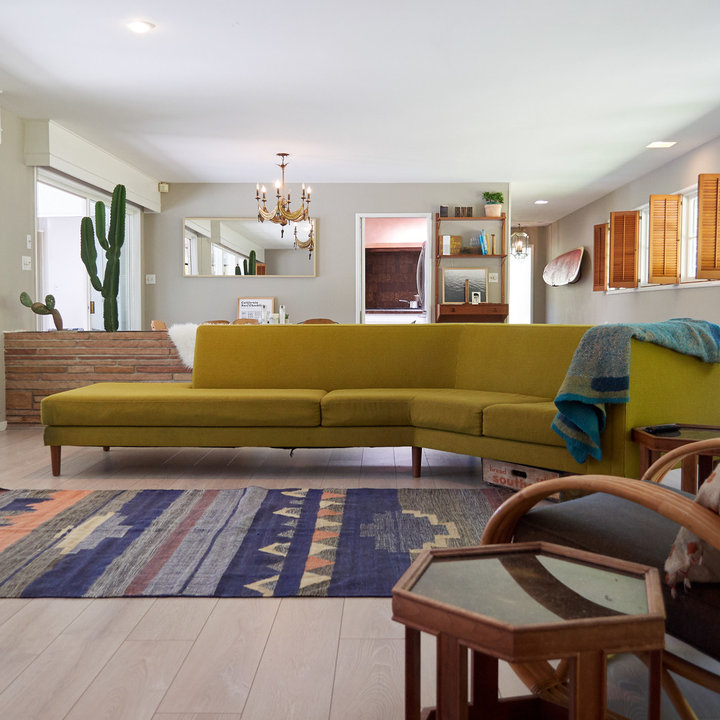
Style: Vintage